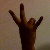
The image shows a hand gesture representing the number 7 in Indian Sign Language.